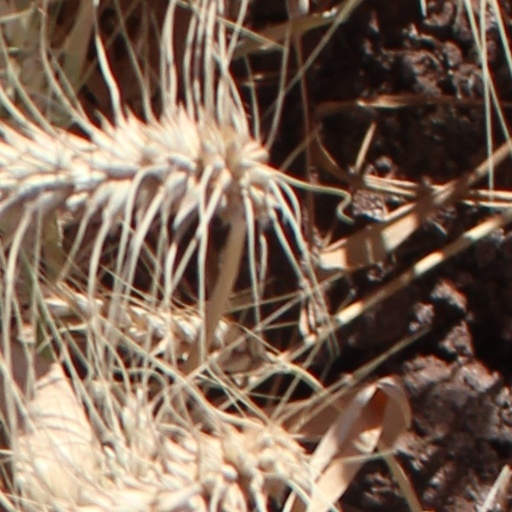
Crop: wheat